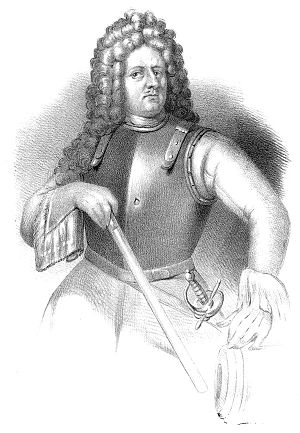
Otto Wilhelm von Königsmarck
Otto Wilhelm von Königsmarck regnes som en af de dygtigste feltherrer under den skånske krig på svensk side, hvor han ledede undertallige styrker i Svensk Forpommern. Han også er kendt som manden, som forårsagede store ødelæggelser på templet Parthenon.